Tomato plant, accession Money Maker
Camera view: tilt-top (135 deg); turntable rotation: 0 degrees
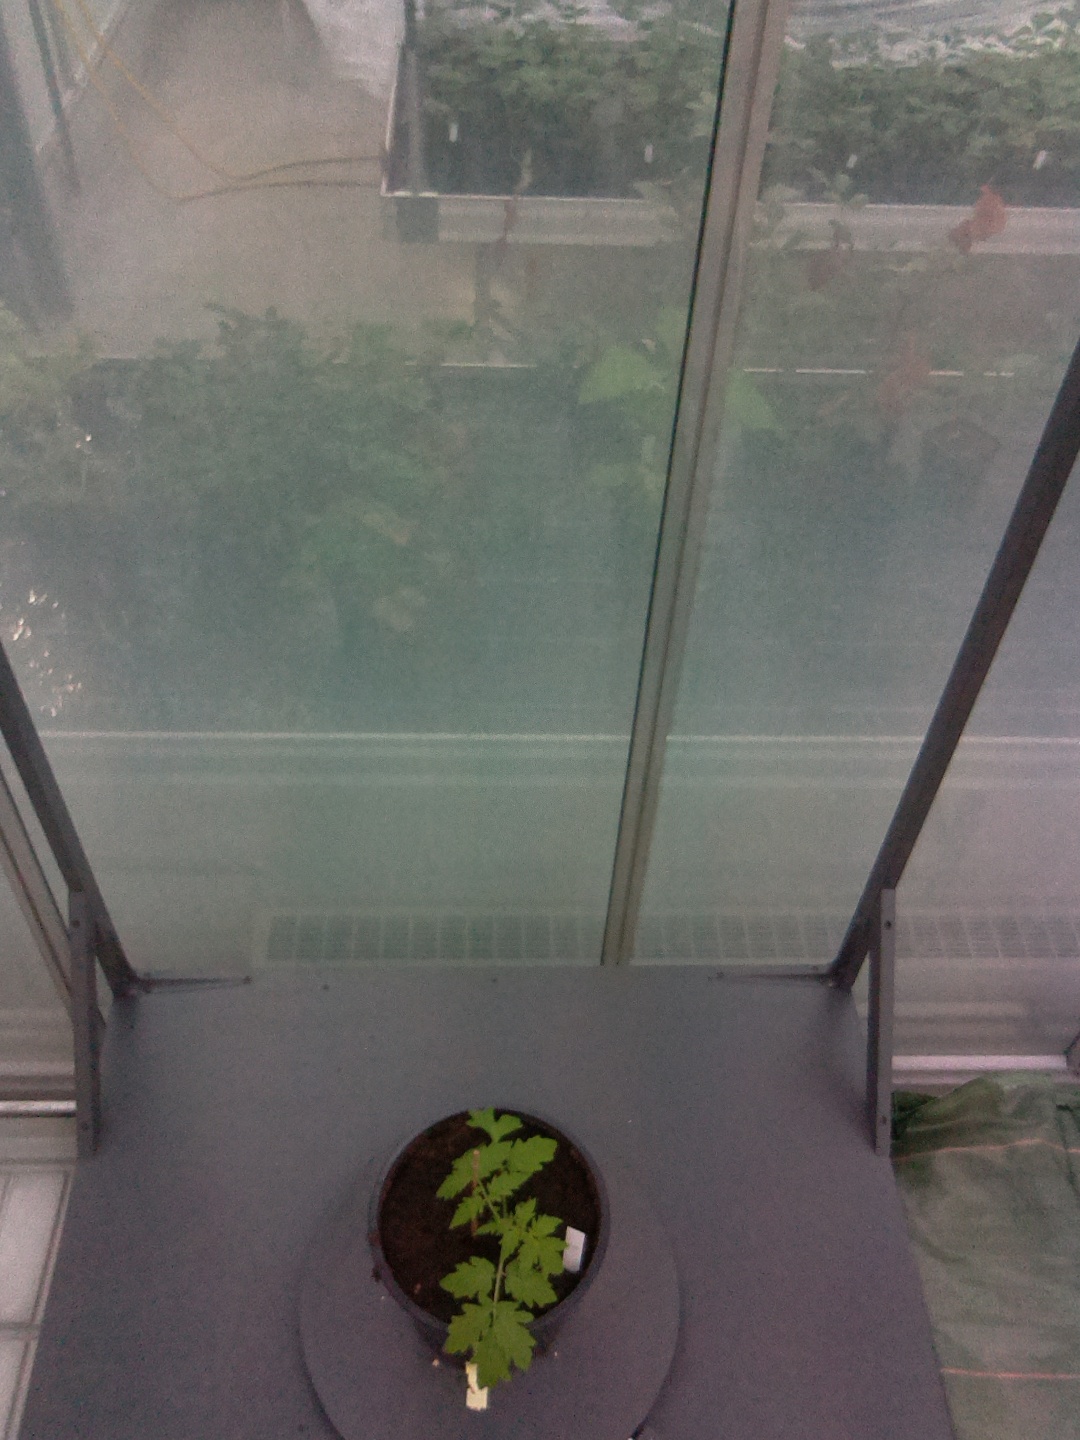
BBCH growth stage 13: 6 of true leaves visible